New York Penn Station

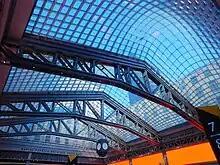
Steel-glass roof in April 2023

Post-1968, the core Penn Station has been underground, sitting below Madison Square Garden, 33rd Street, and Two Penn Plaza. The core has three levels: concourses on the upper two levels and train platforms on the lowest. The two levels of concourses, while renovated and expanded during the construction of Madison Square Garden, are original to the 1910 station, as are the tracks and platforms.